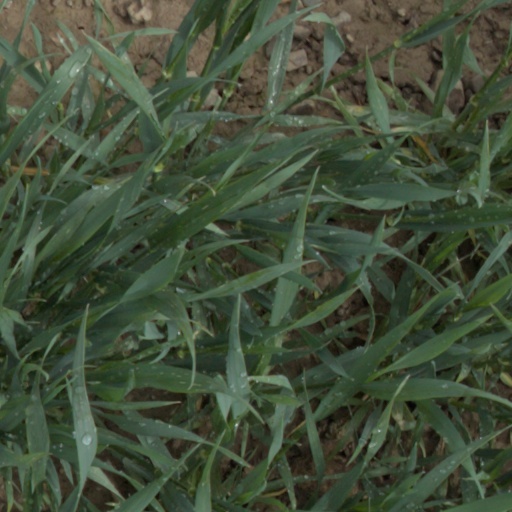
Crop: wheat